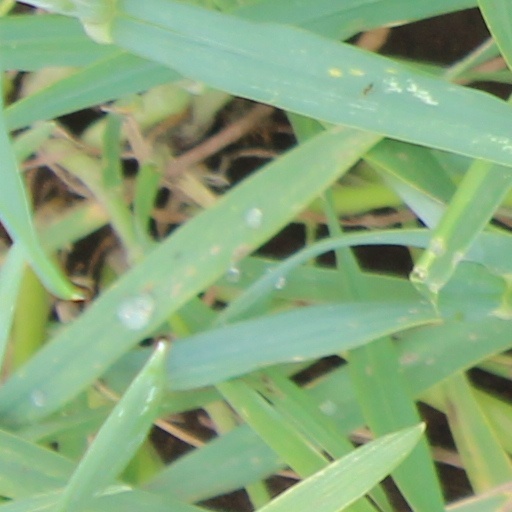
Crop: wheat